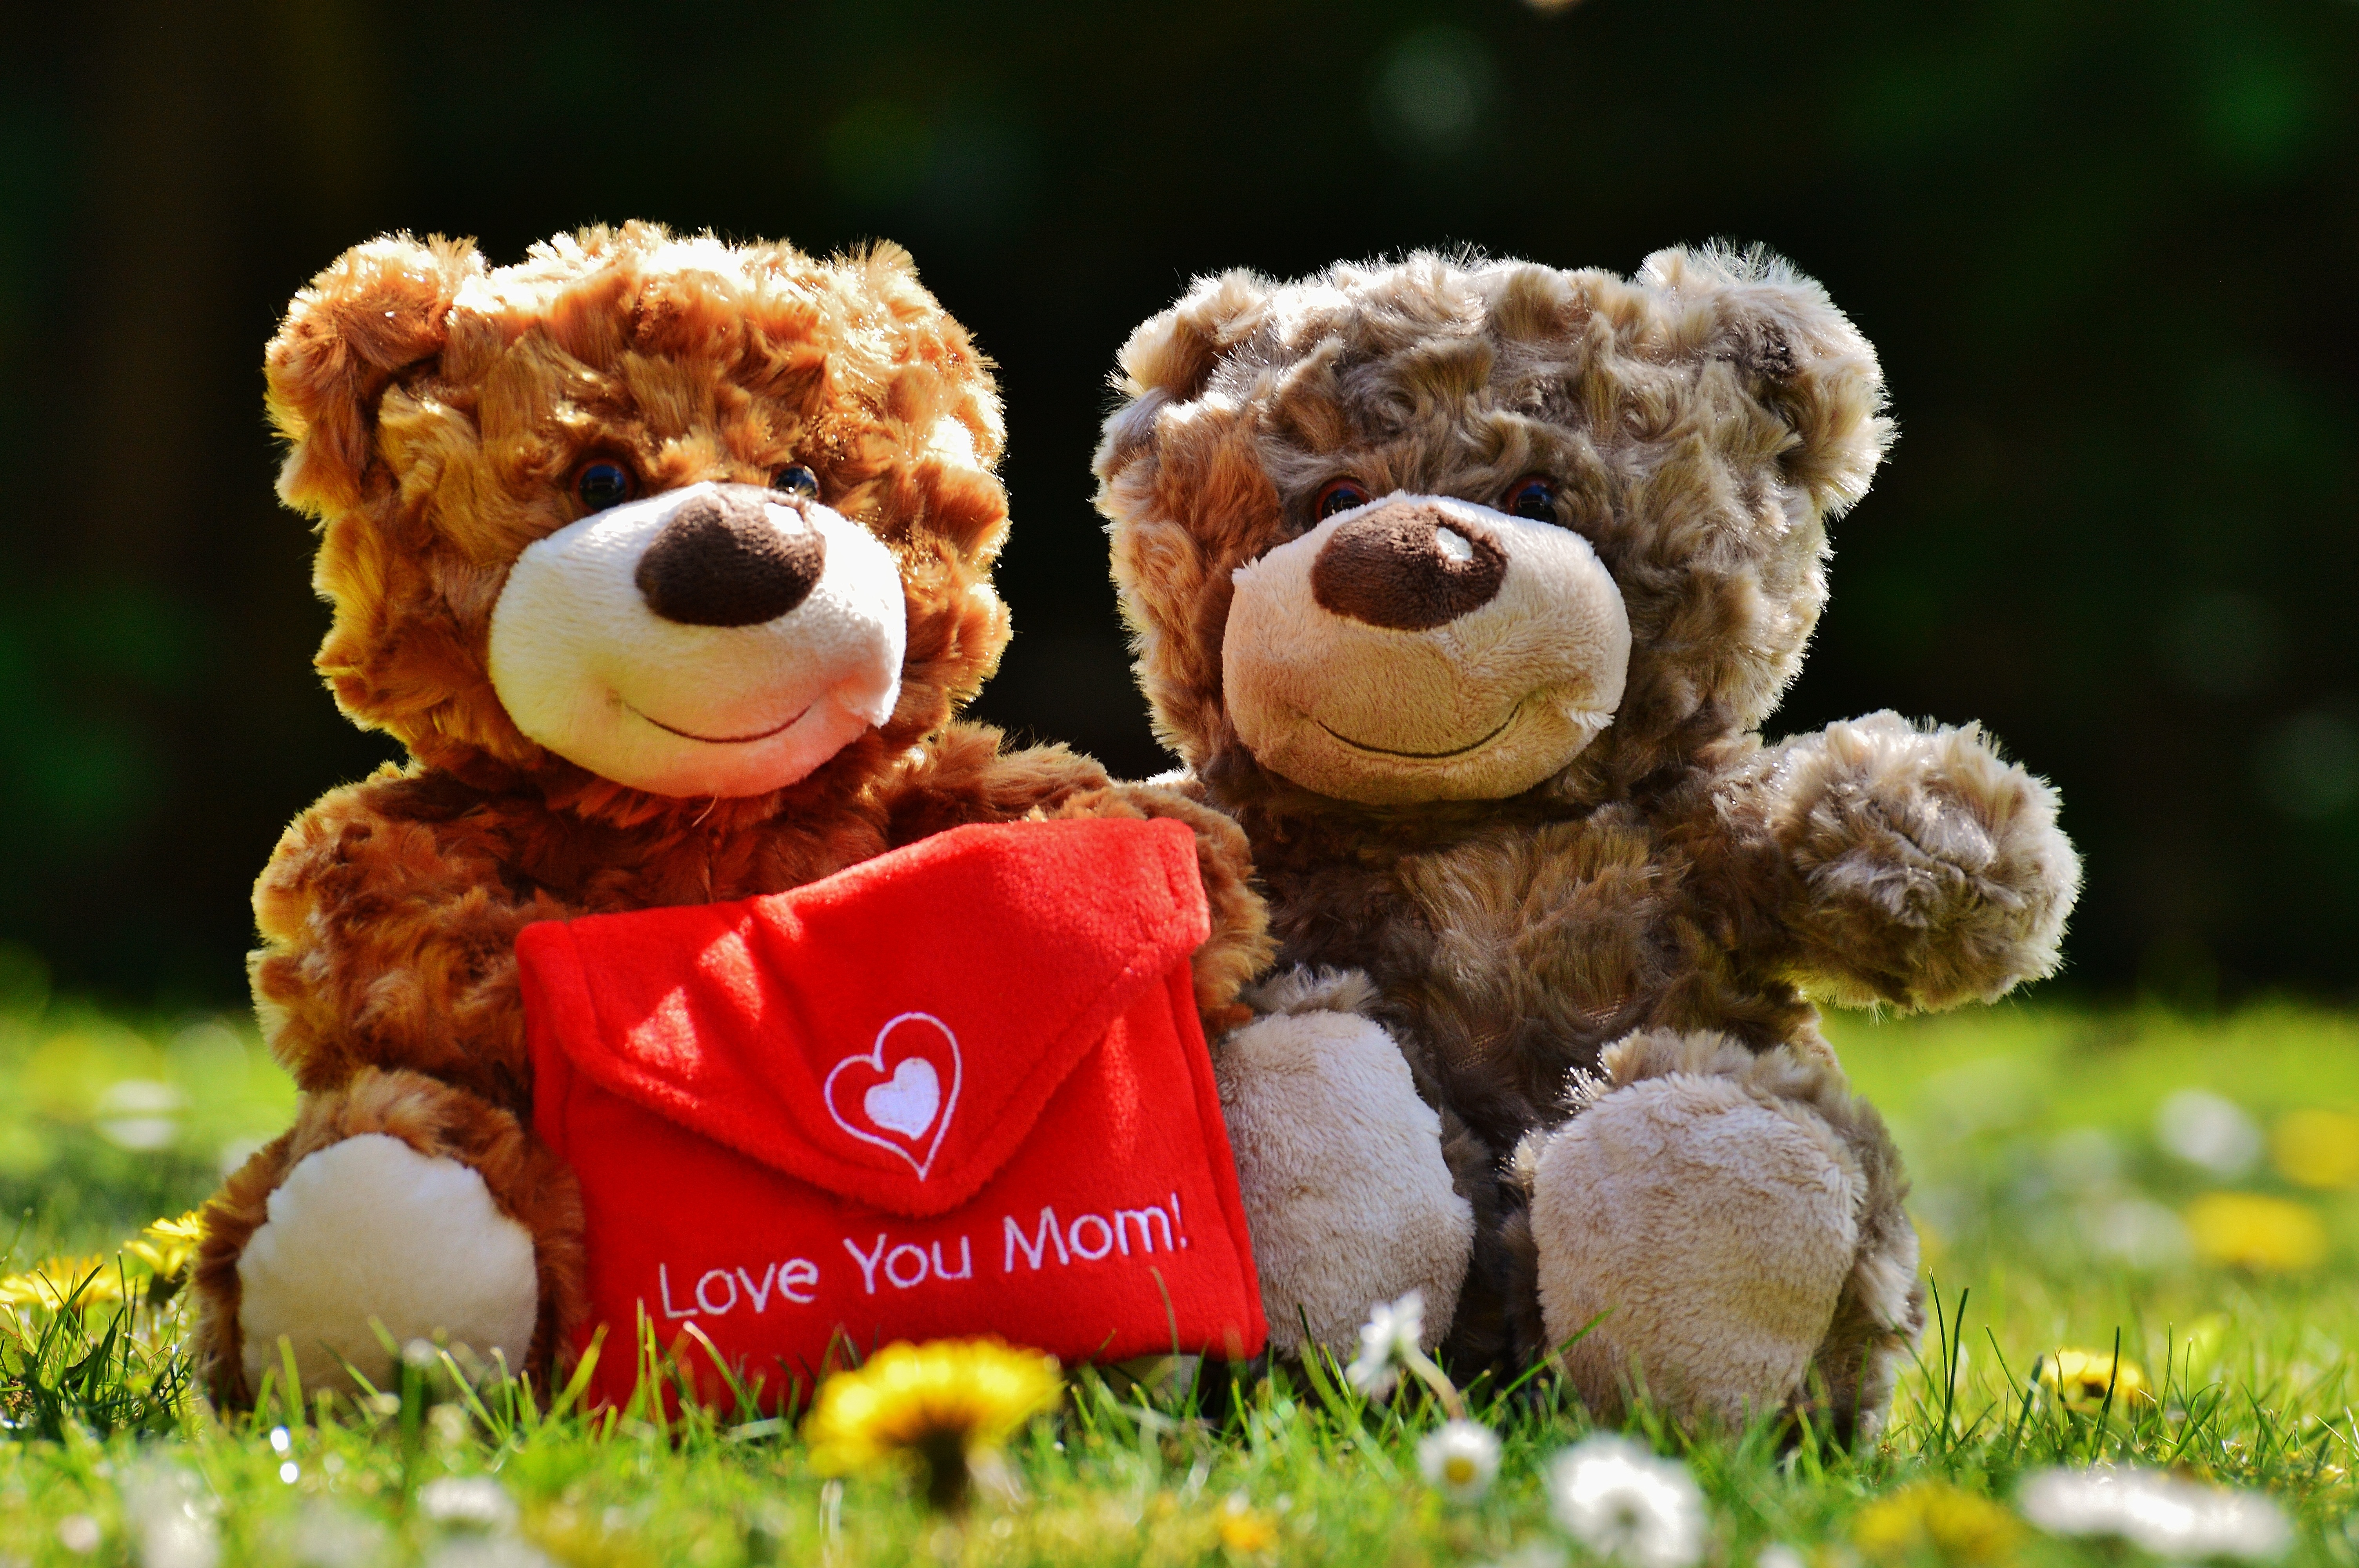
bear, love, heart, toy, thank you, teddy bear, background, mother, welcome, mama, stuffed animal, may, luck, connectedness, greeting, greeting card, gratitude, greetings, emotion, teddy, soft toy, mother's day, stuffed toy, about love for mother's day